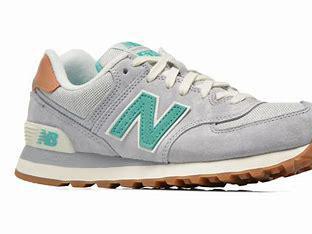
Brand: New
Model: Balance WL574